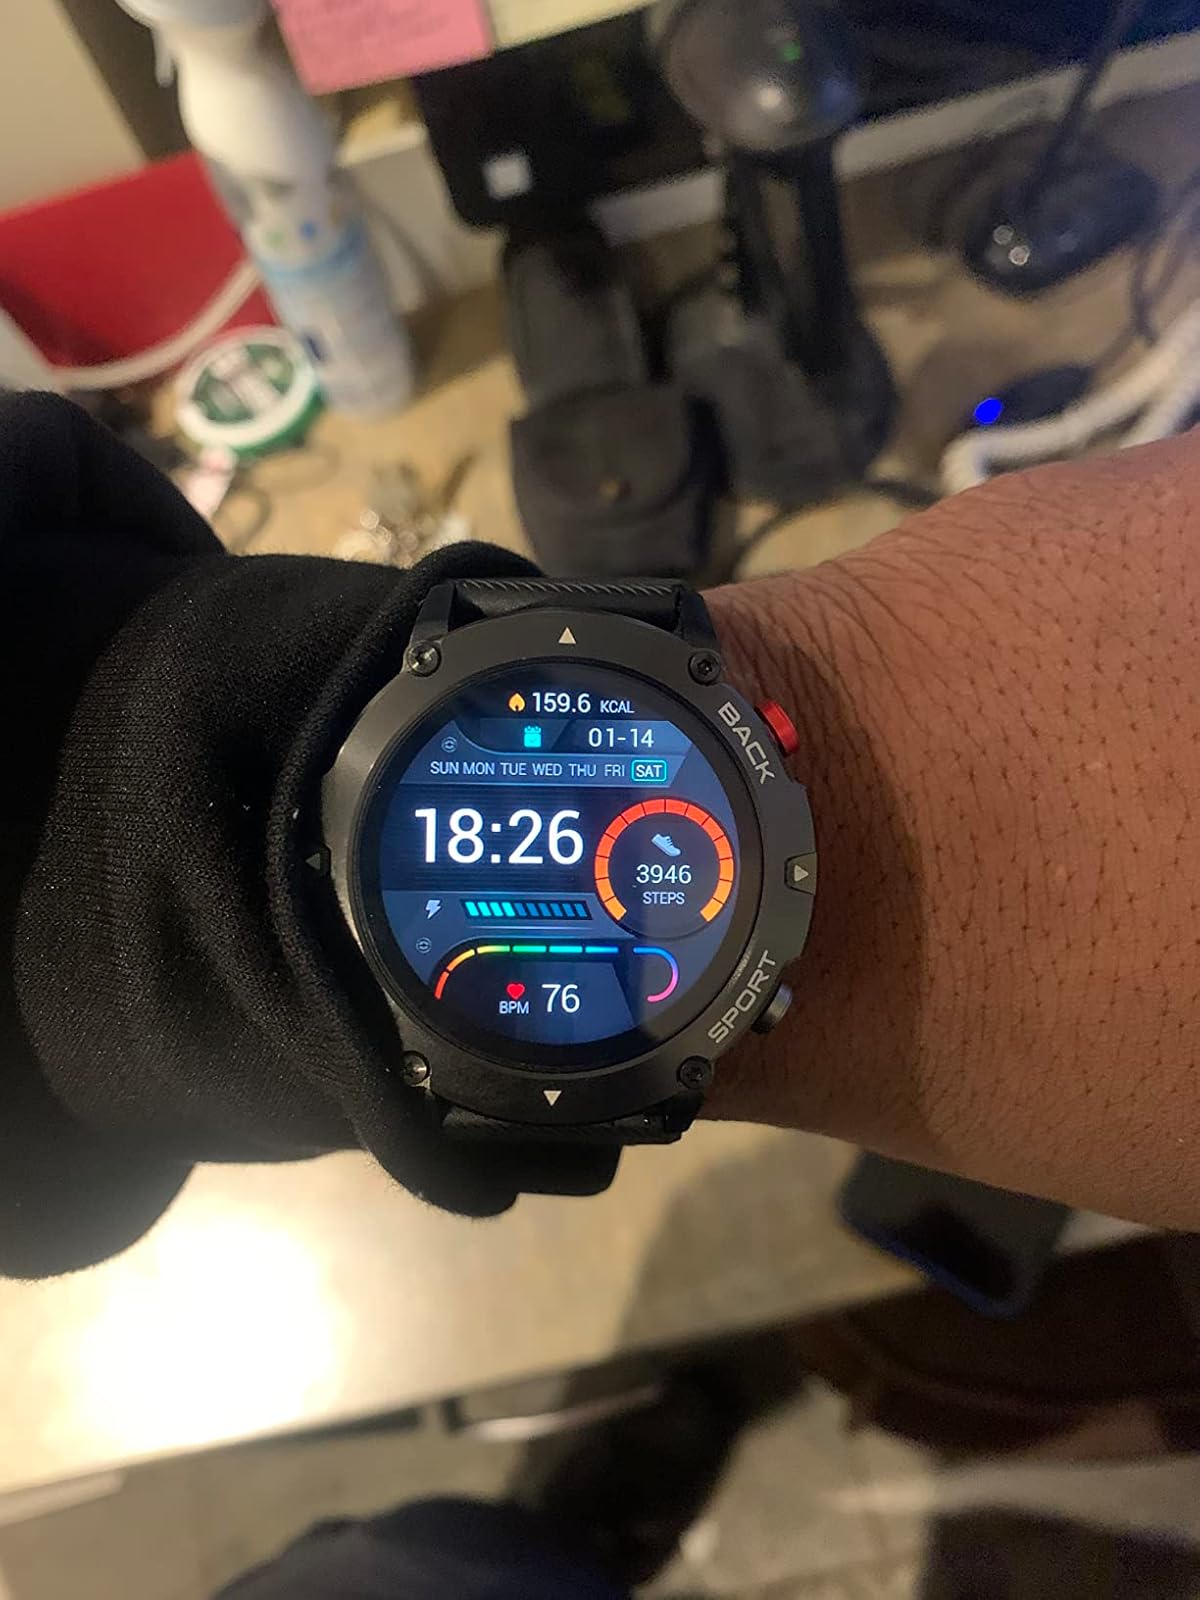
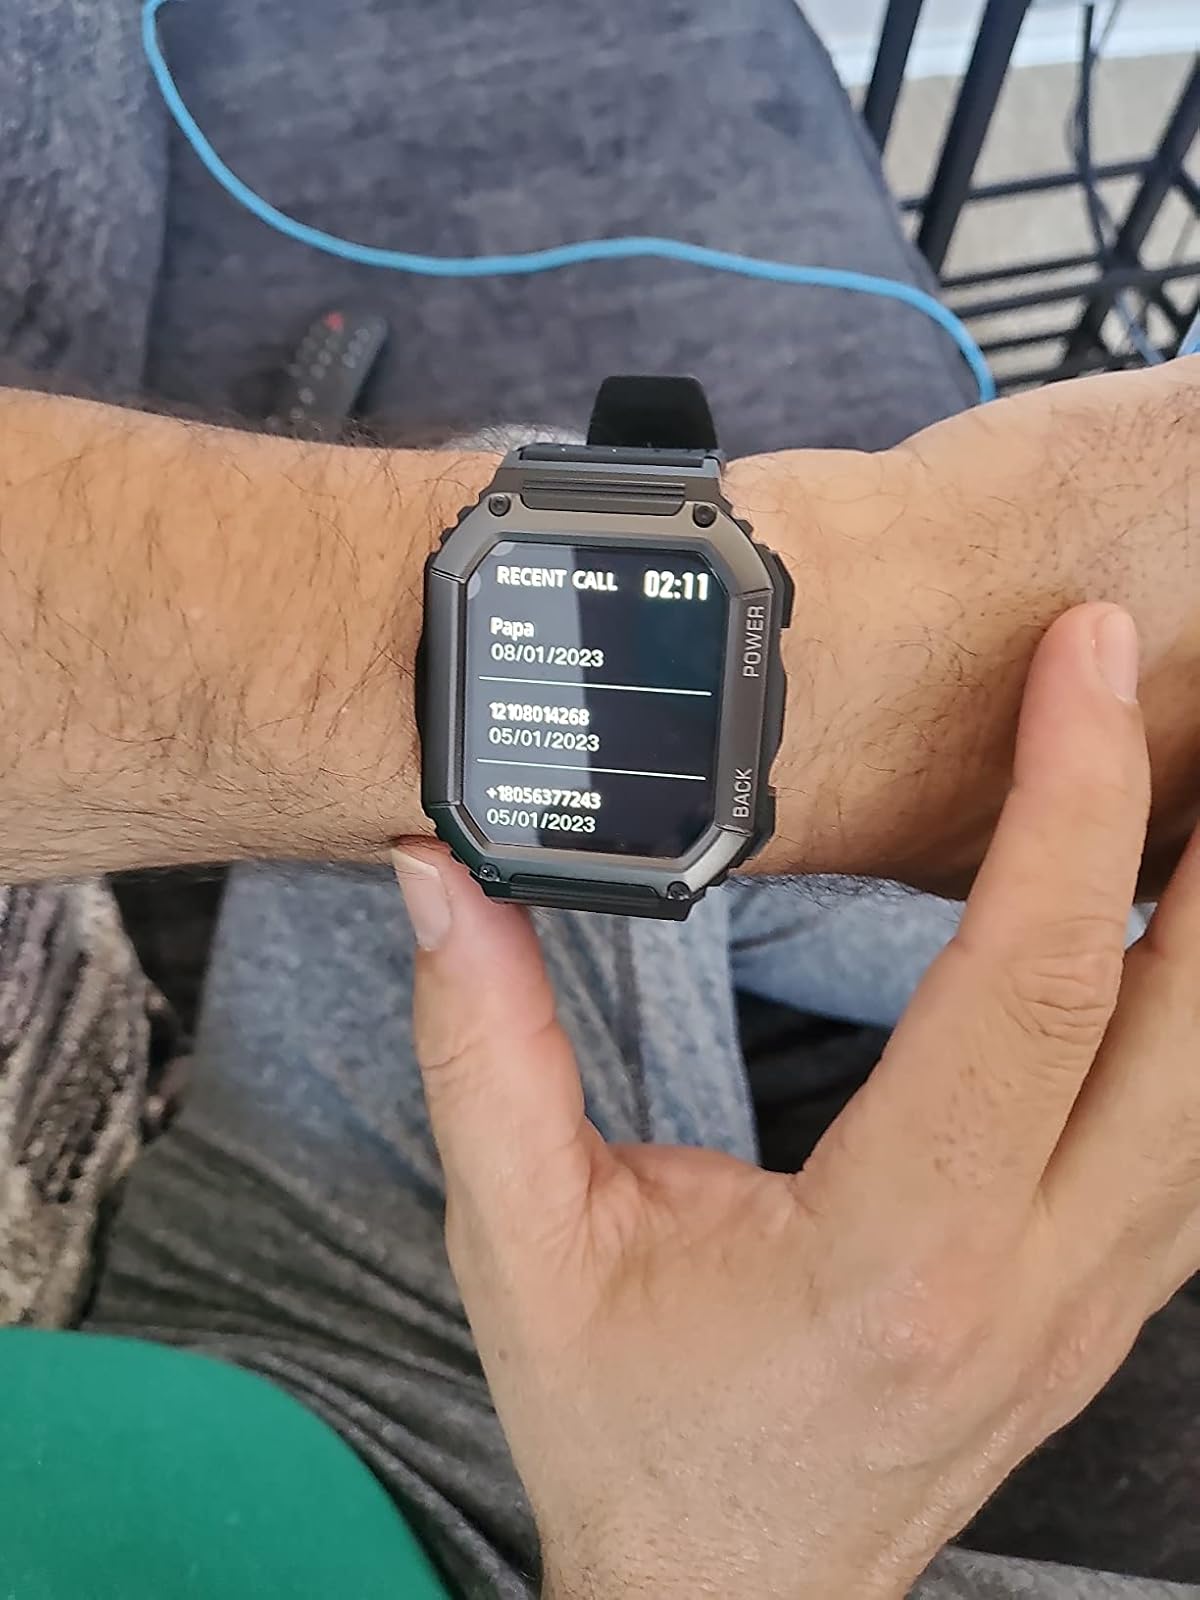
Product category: smartwatch
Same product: no